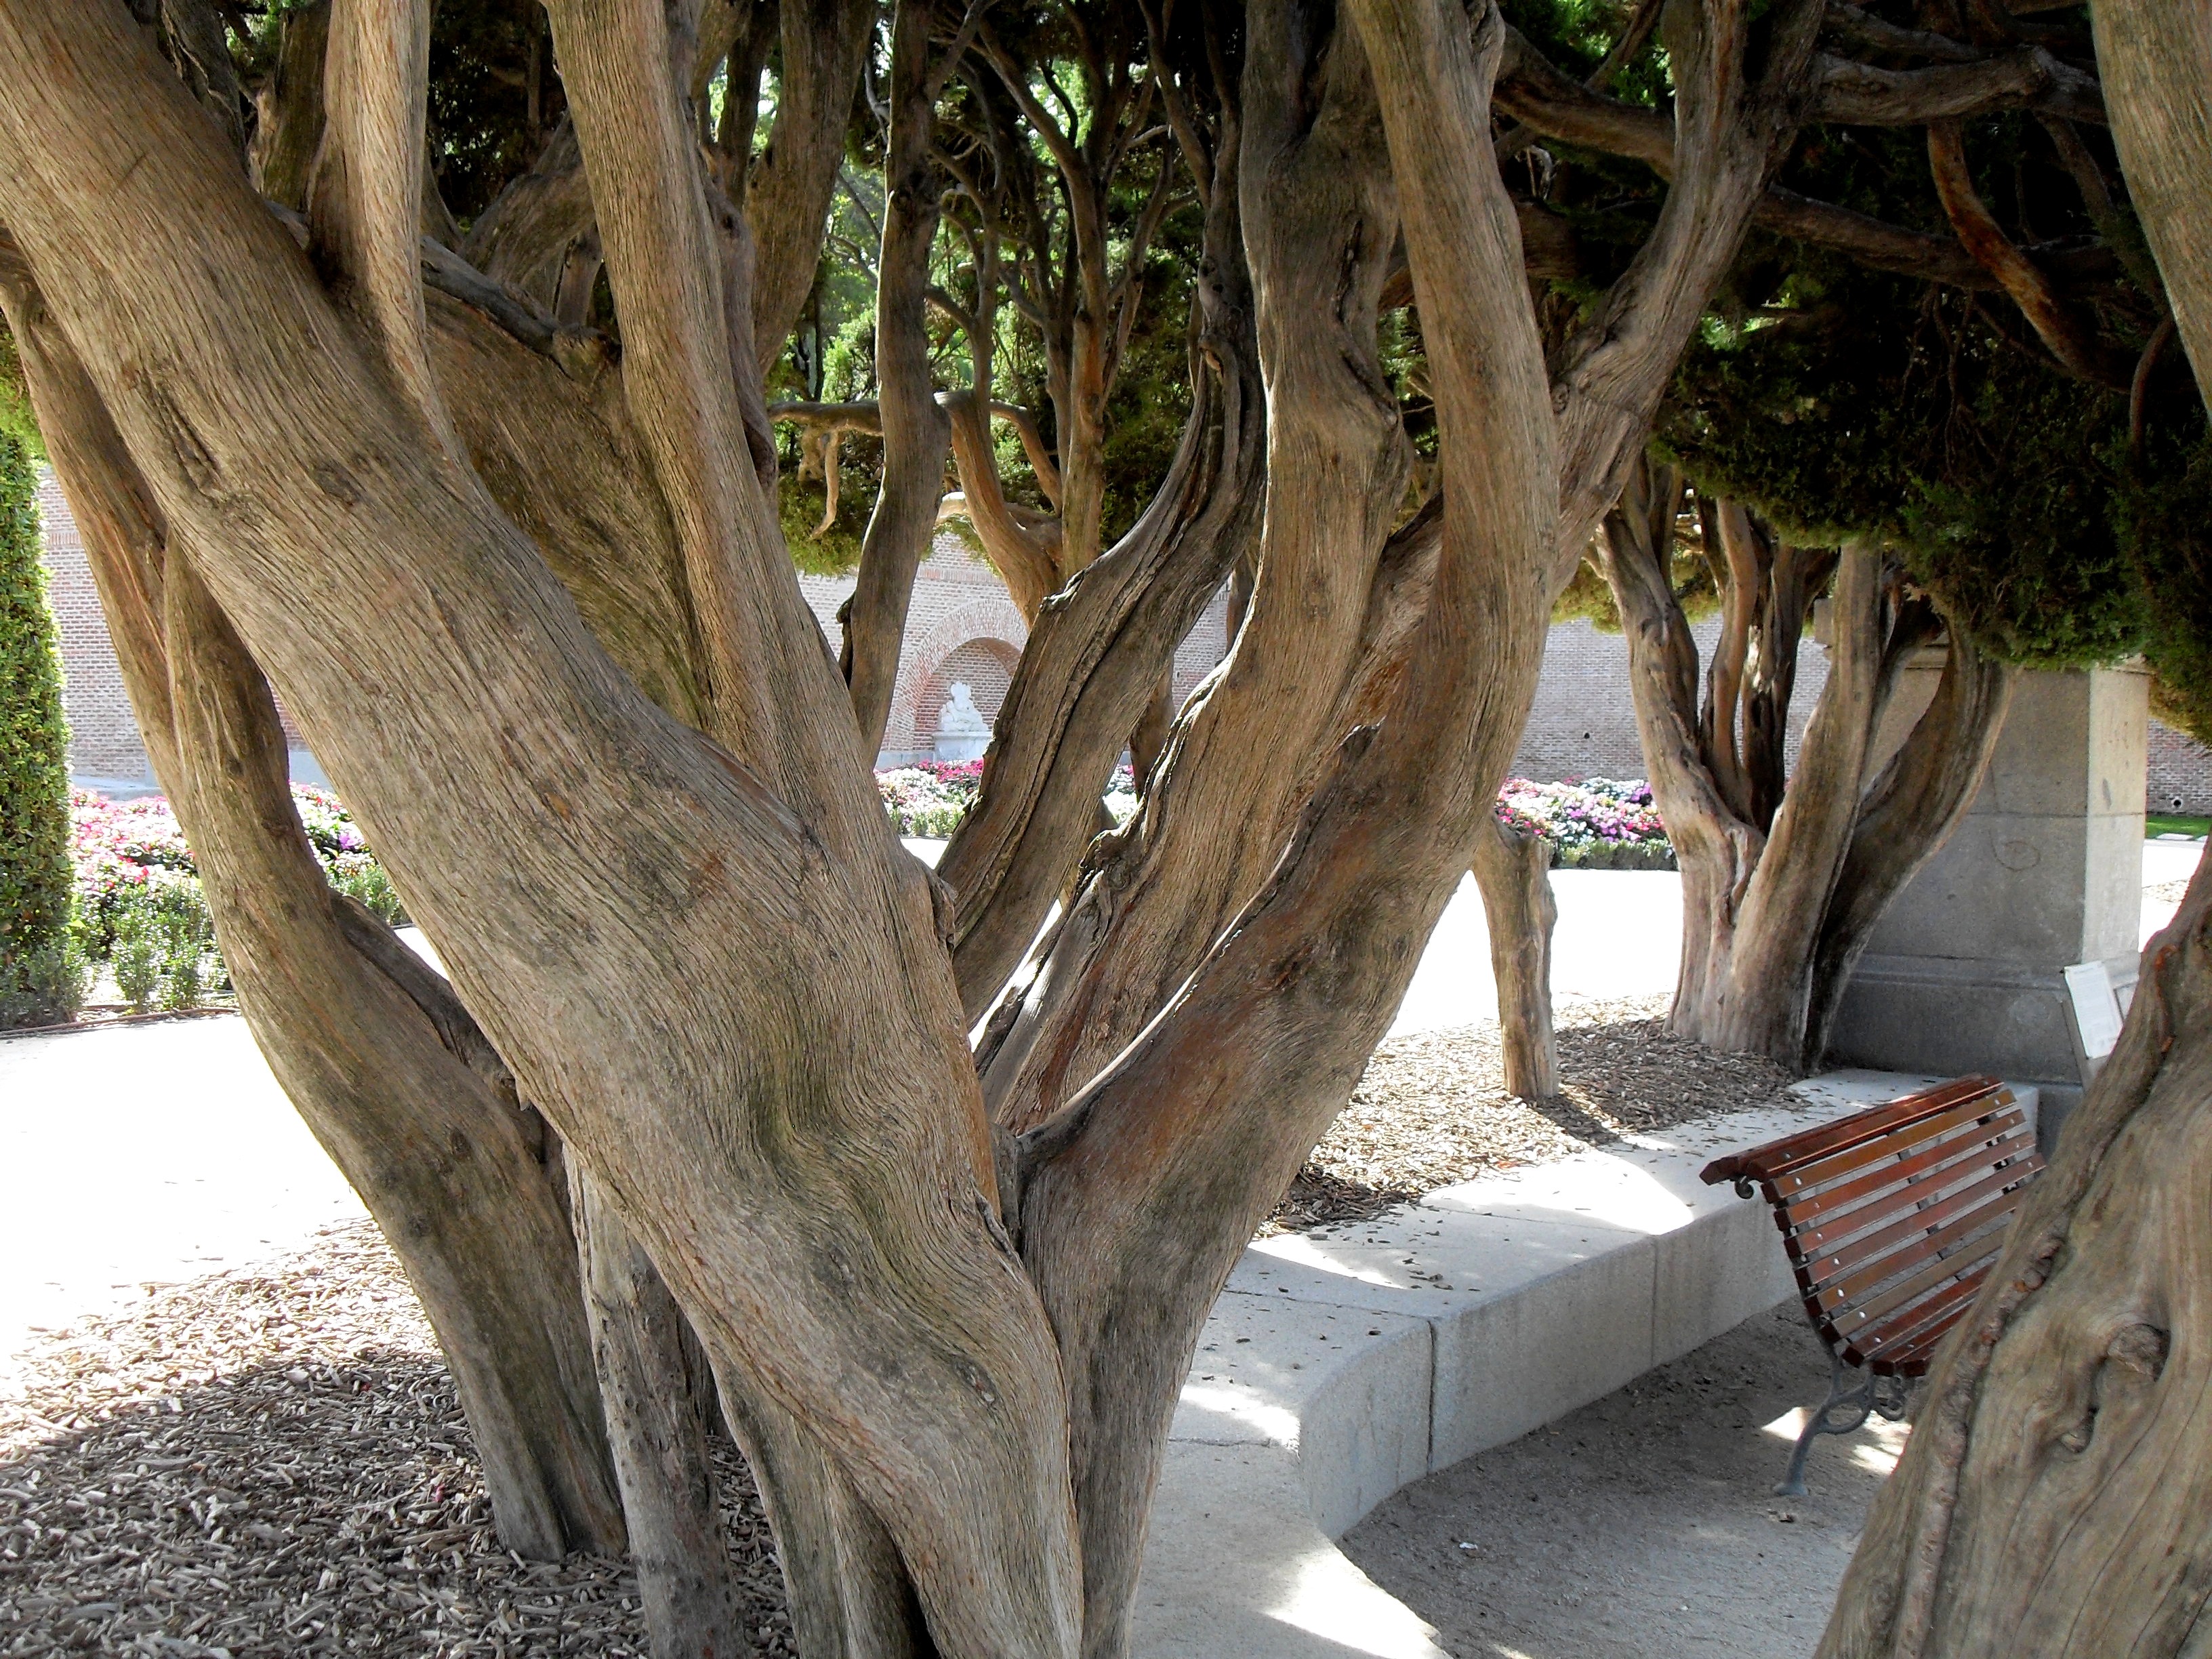
tree, branch, plant, wood, flower, trunk, old, park, botany, tribe, madrid, flowering plant, woody plant, arecales